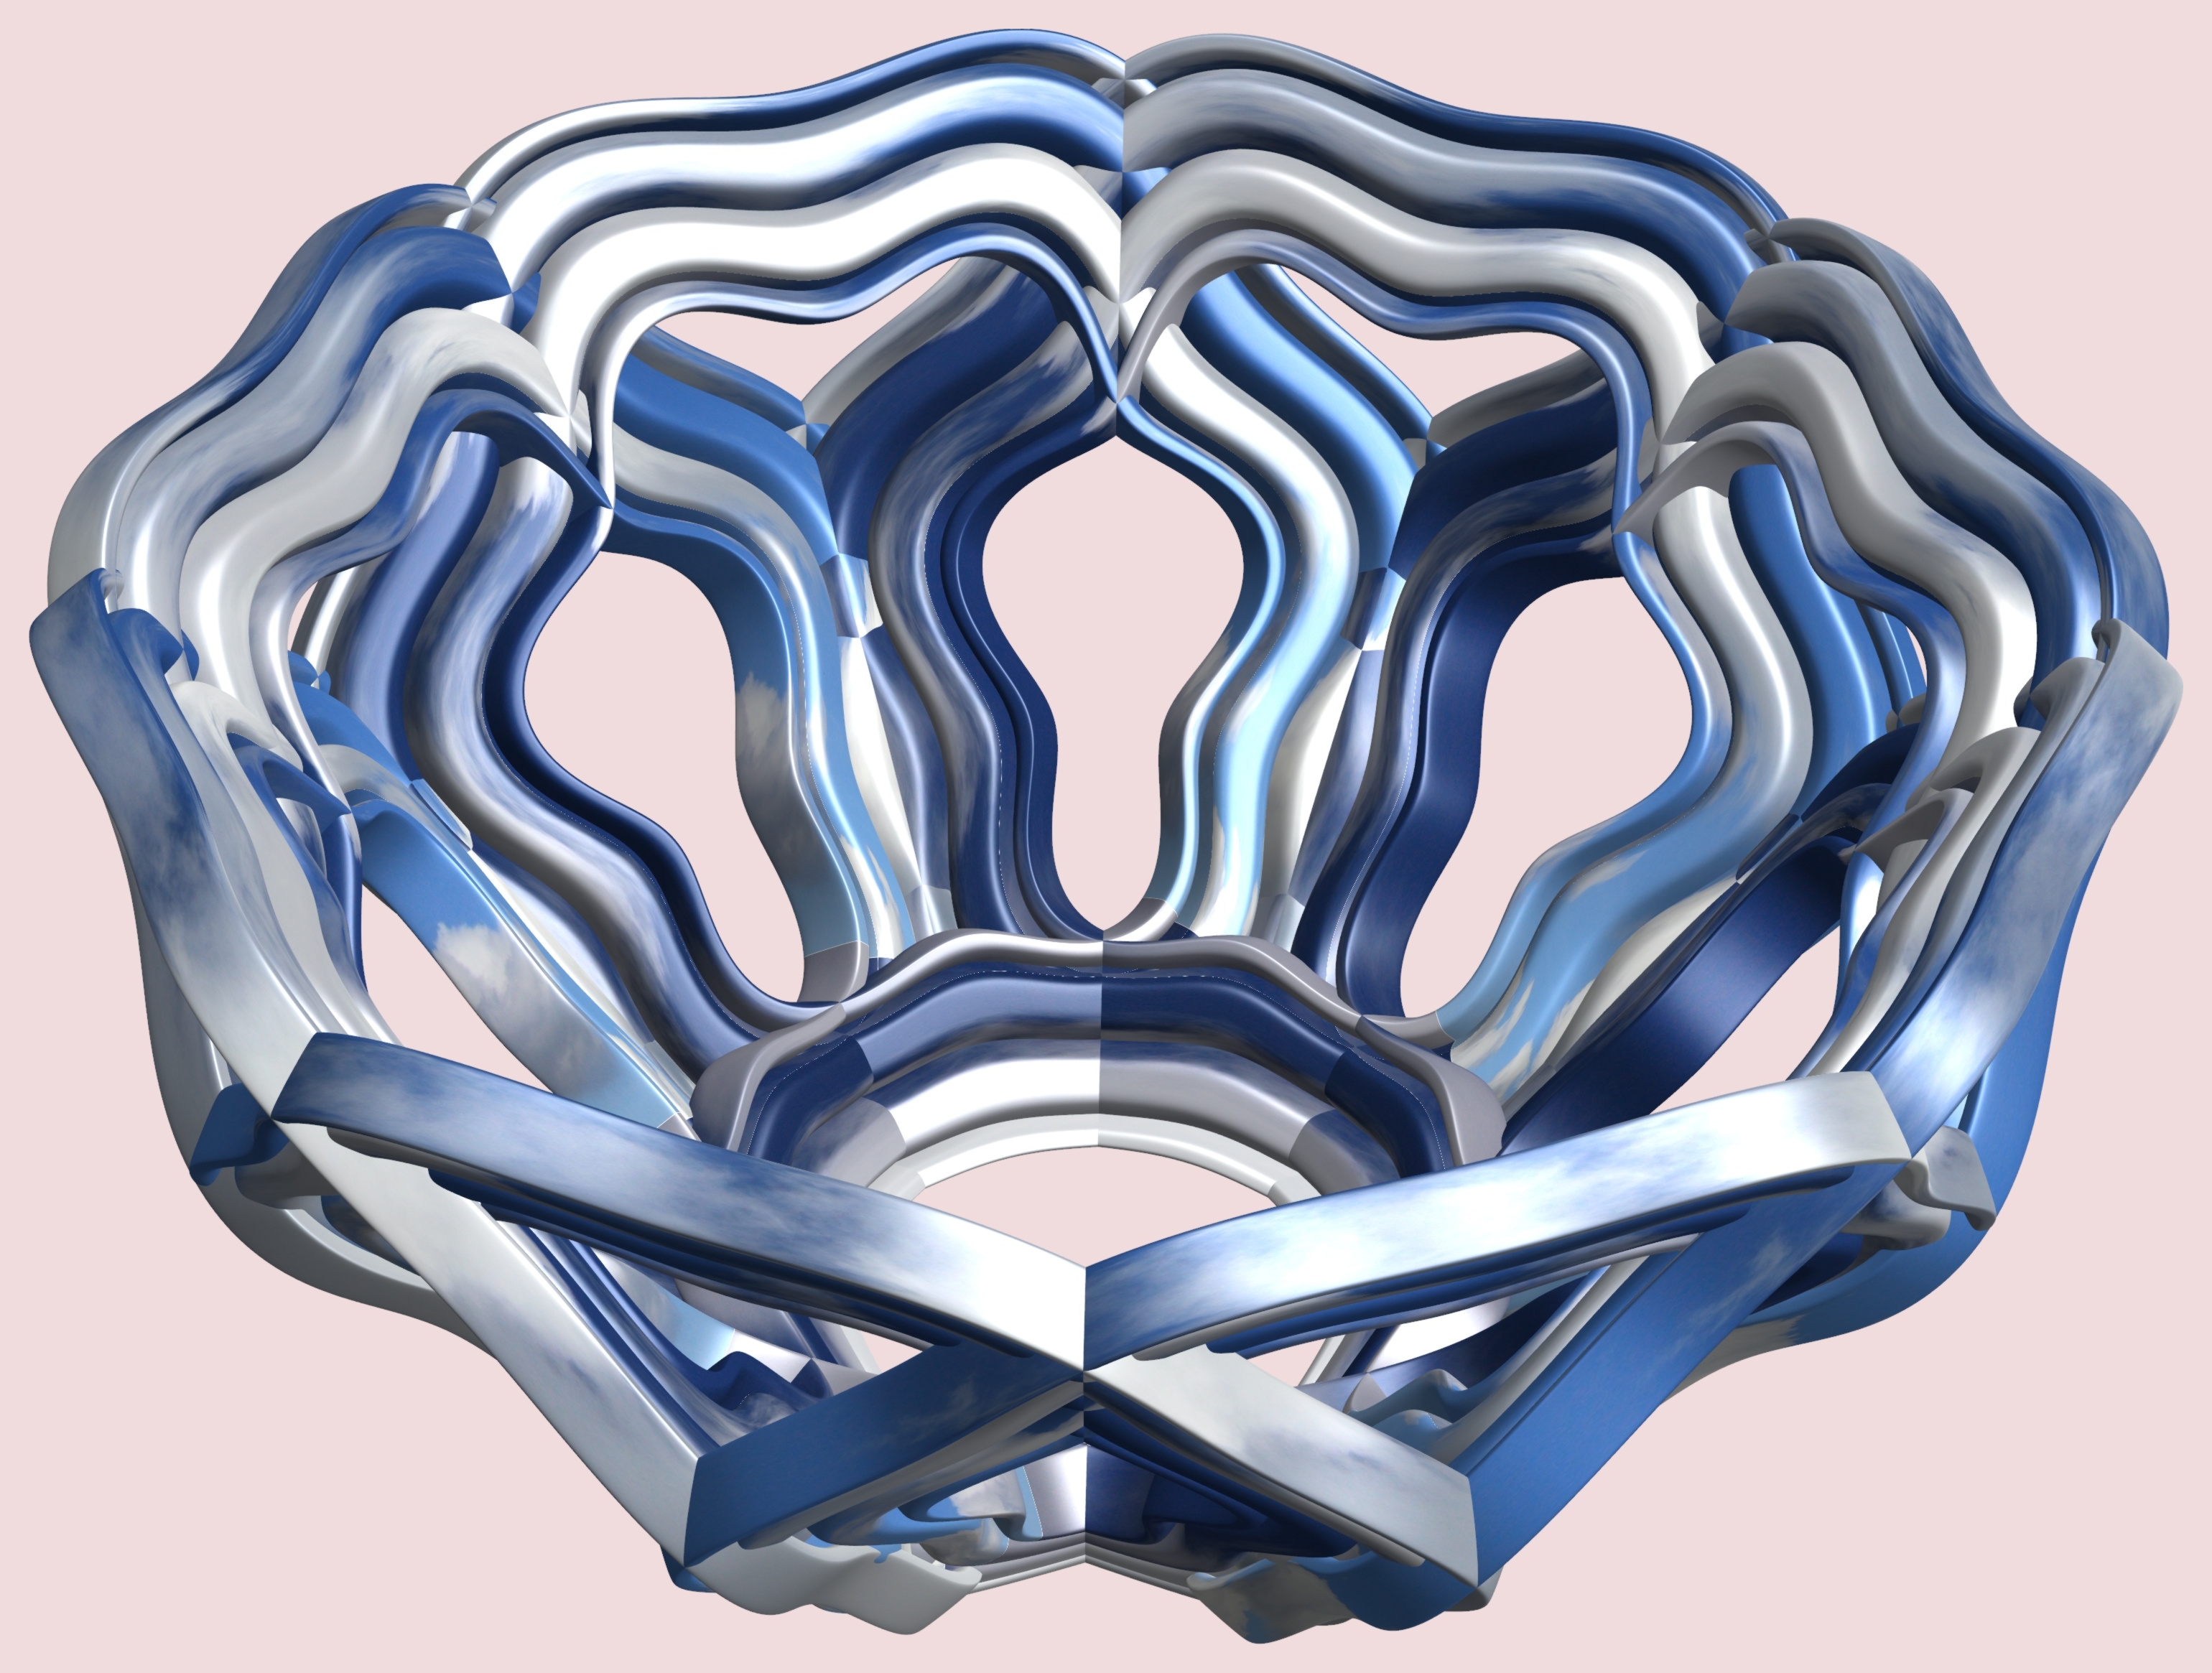
structure, texture, glass, pattern, blue, lighting, design, symmetry, 3d, graphic, torus, mathematica, cg, parametricplot3d, code, program, algorithm, mapping, dishware, cobalt blue